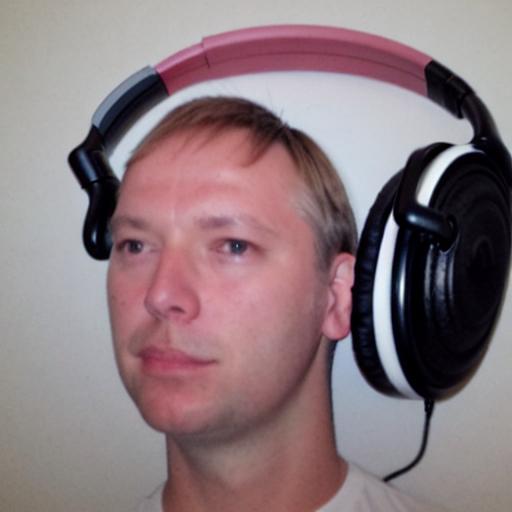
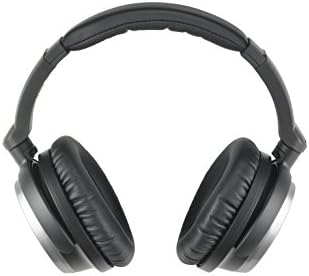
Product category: headphones
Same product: no